Secret Ingredient (film)

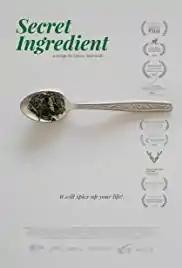
Film poster

Secret Ingredient is a 2017 Macedonian black comedy film directed by Gjorce Stavreski. It was selected as the Macedonian entry for the Best Foreign Language Film at the 91st Academy Awards, but it was not nominated.